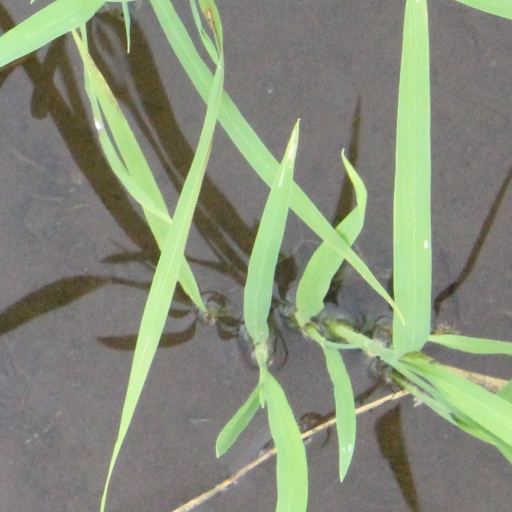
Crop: rice